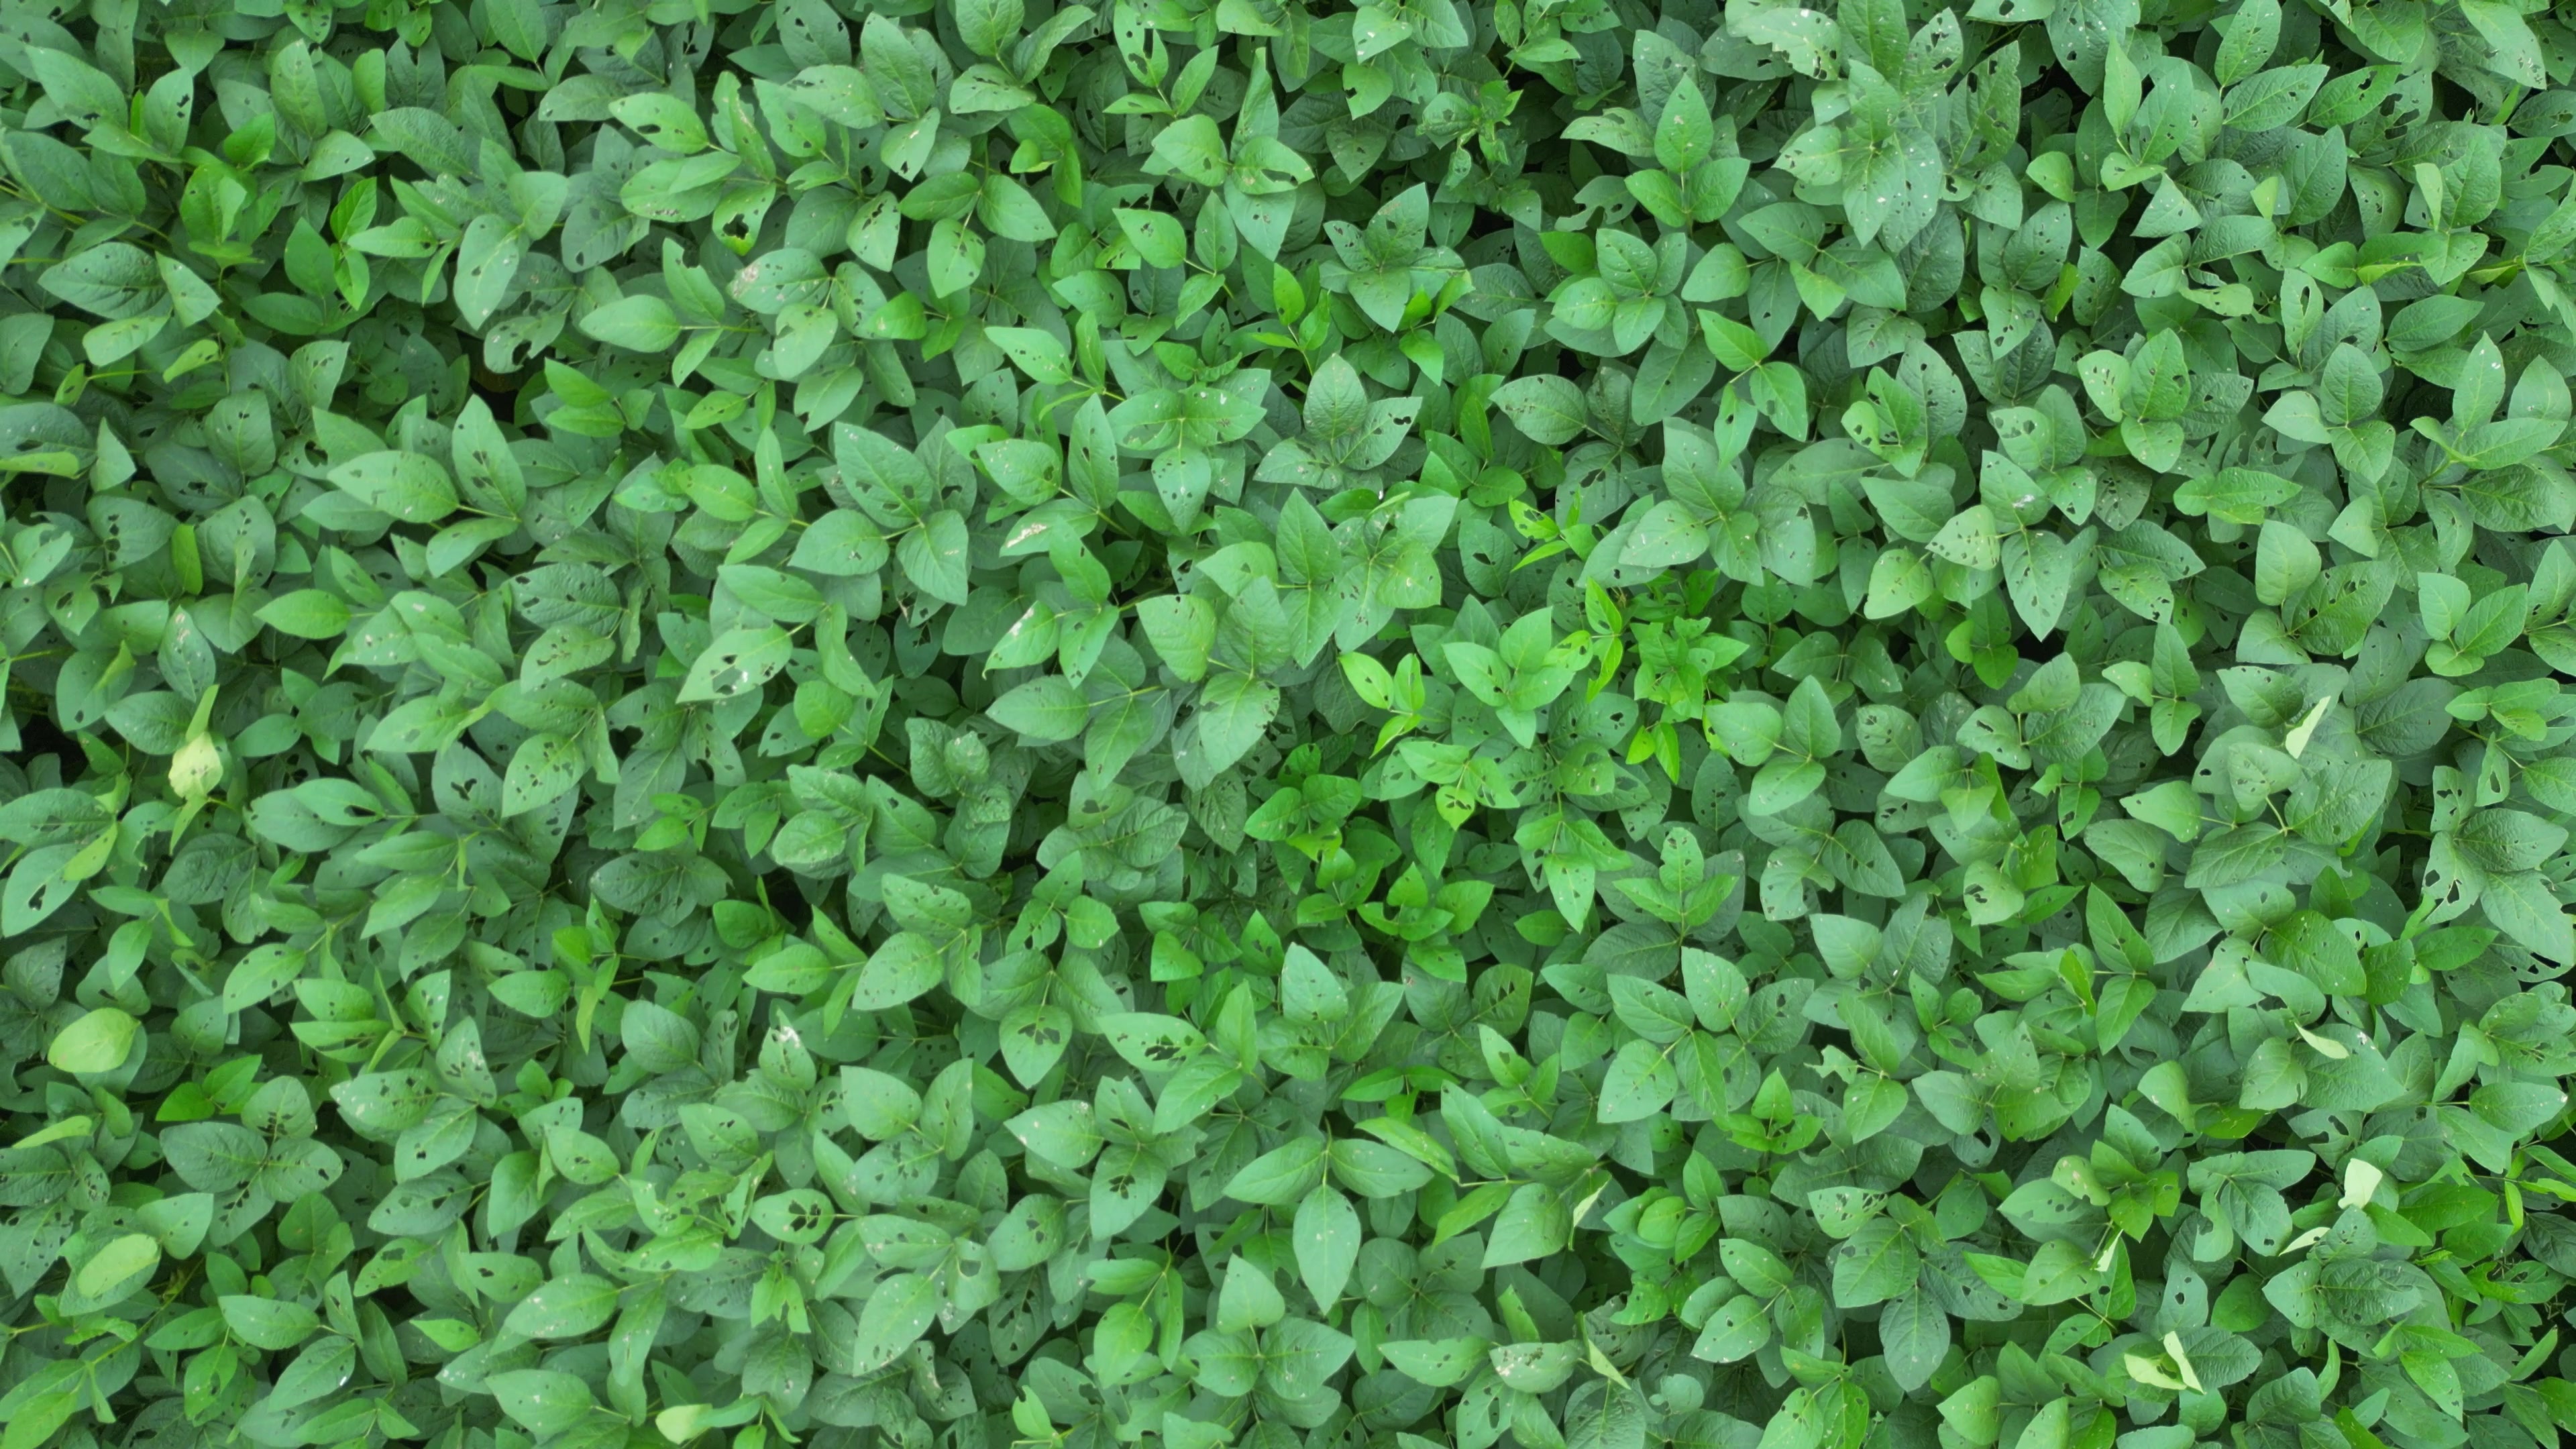
Label: Semilooper_Pest